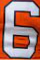
Number: 6